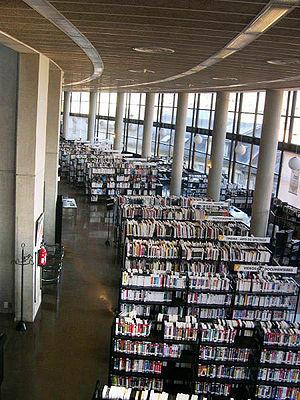
Intérieur de la Médiathèque Jean-Jacques Rousseau de Chambéry, en Savoie.
La bibliothèque municipale de Chambéry est une bibliothèque municipale classée, fondée en 1783 et située en France sur la commune de Chambéry, chef-lieu du département de la Savoie en région Rhône-Alpes.
Une bibliothèque municipale est une bibliothèque publique dépendant d'une municipalité ou d'une commune.
La culture en Savoie désigne tous les aspects d'ordre culturel présent dans le département français de la Savoie en région Auvergne-Rhône-Alpes.
La France dispose de bibliothèques de tous types.
Une bibliothèque publique est une bibliothèque, c'est-à-dire une organisation fondée et supportée par la communauté, que ce soit par le biais d'un gouvernement local, régional ou national ou un autre type d'organisation communautaire.